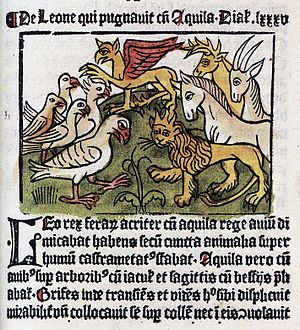
Johann Snell
Side fra Johann Snells udgave af Dialogus creaturum, den første trykte bog i Sverige
Johan Snell var en tysk bogtrykker fra Lübeck, som introducerede bogtrykkerkunsten i Danmark og Sverige og trykte de første kendte bogværker i Norden.